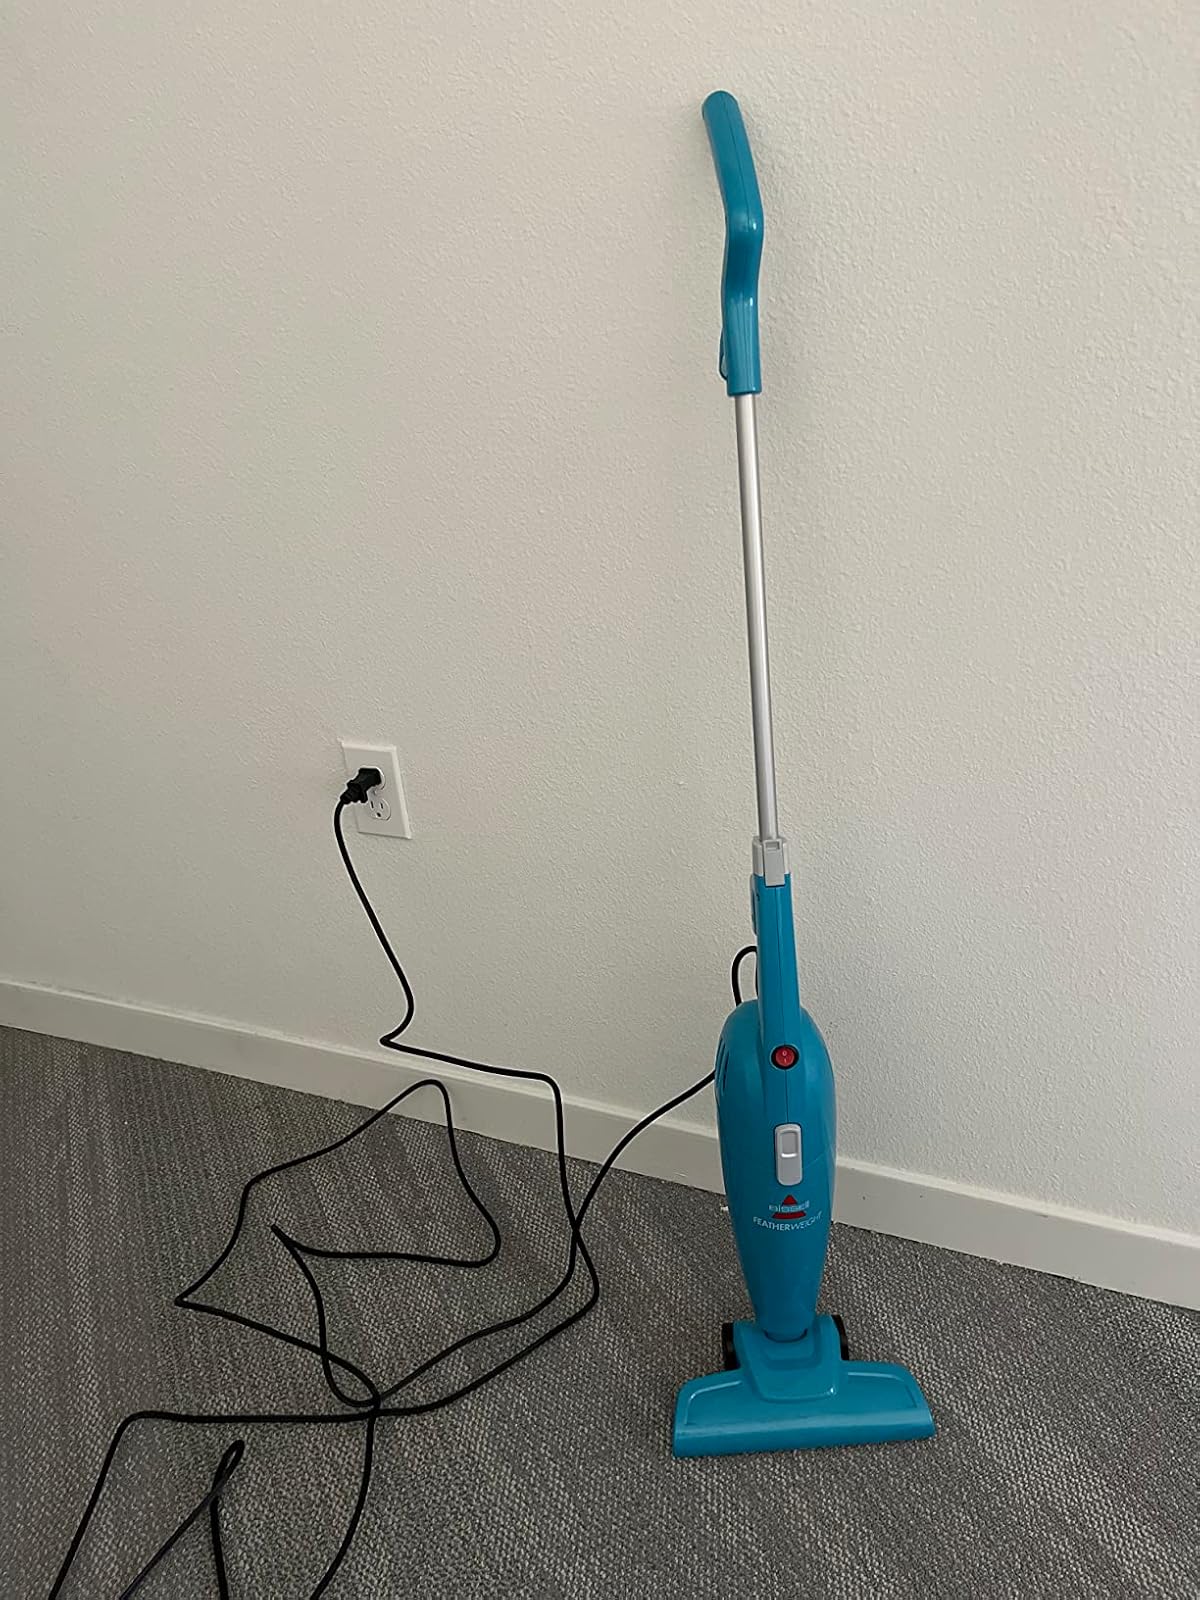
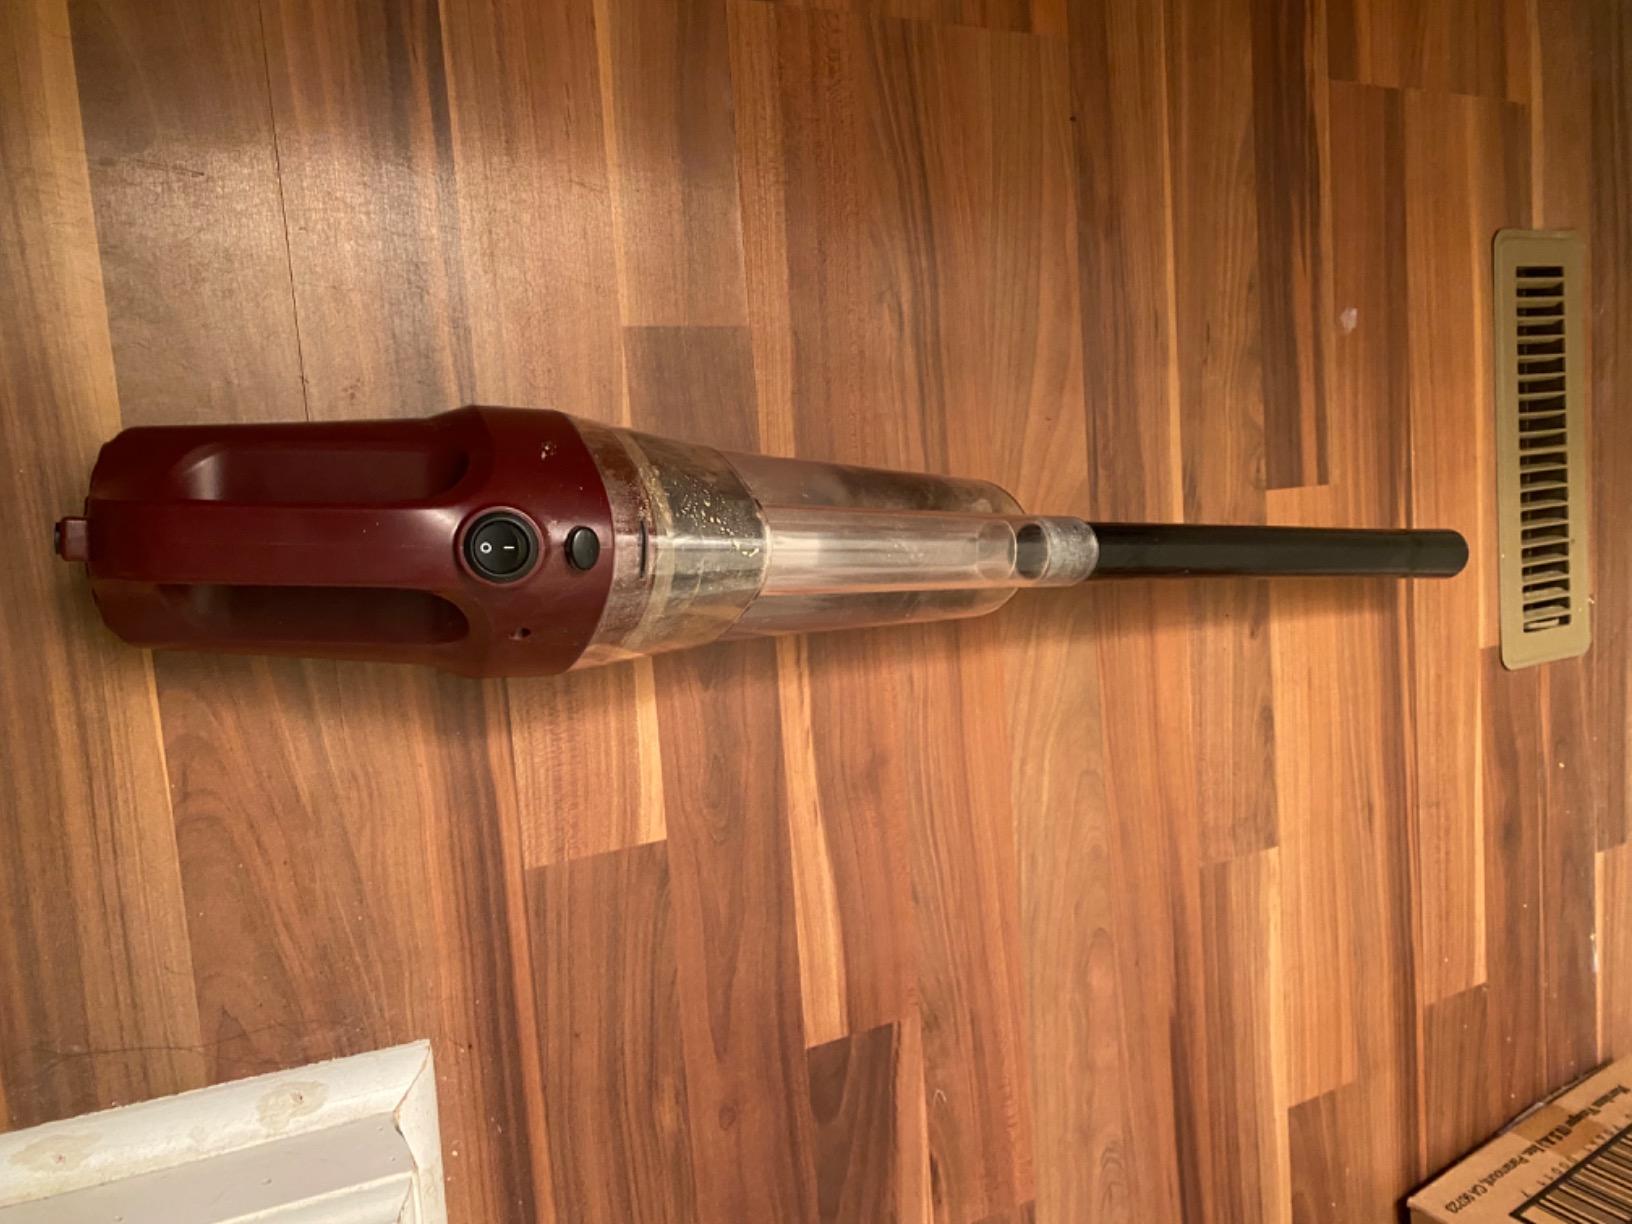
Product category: items_vacuum
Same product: no